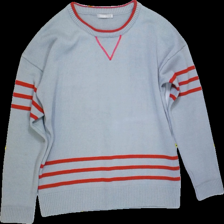
View: front
Type: Sweater
Category: Ladies
Brand: Not Applicable
Colors: Grey, Red
Material: 100% Acry
Pattern: Striped
Cut: C-collar
Size: S
Season: All
Trend: No trend
Stains: No
Price range: 50-100
Recommended usage: Reuse